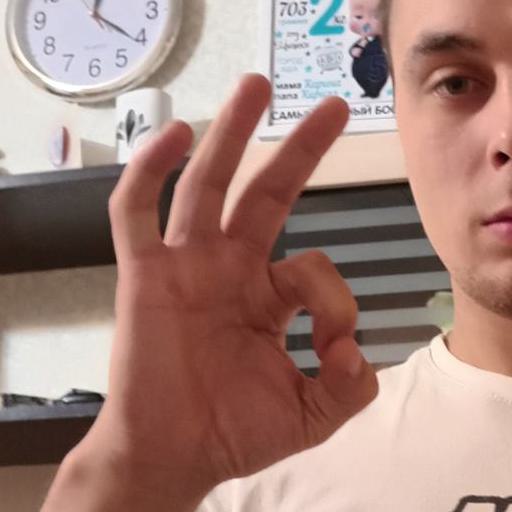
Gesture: ok